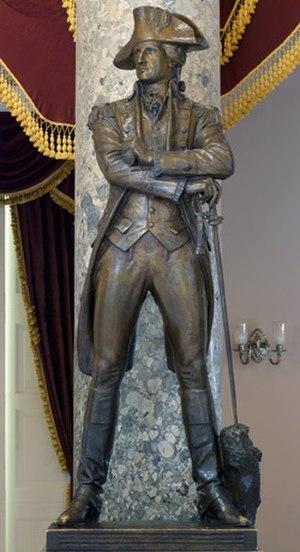
Le National Statuary Hall Collection des États-Unis d'Amérique est une collection de statues données individuellement par chacun des 50 États dans le but d'honorer deux de leurs plus honorables citoyens. Initialement située dans le Old Hall de la Chambre des représentants, une partie de la collection fut étendue autour du Capitole des États-Unis.